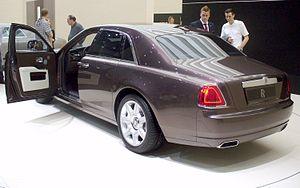
La Ghost est une automobile du constructeur britannique Rolls-Royce, filiale du groupe allemand BMW. Il s'agit de la deuxième Rolls-Royce créée sous la direction de BMW.